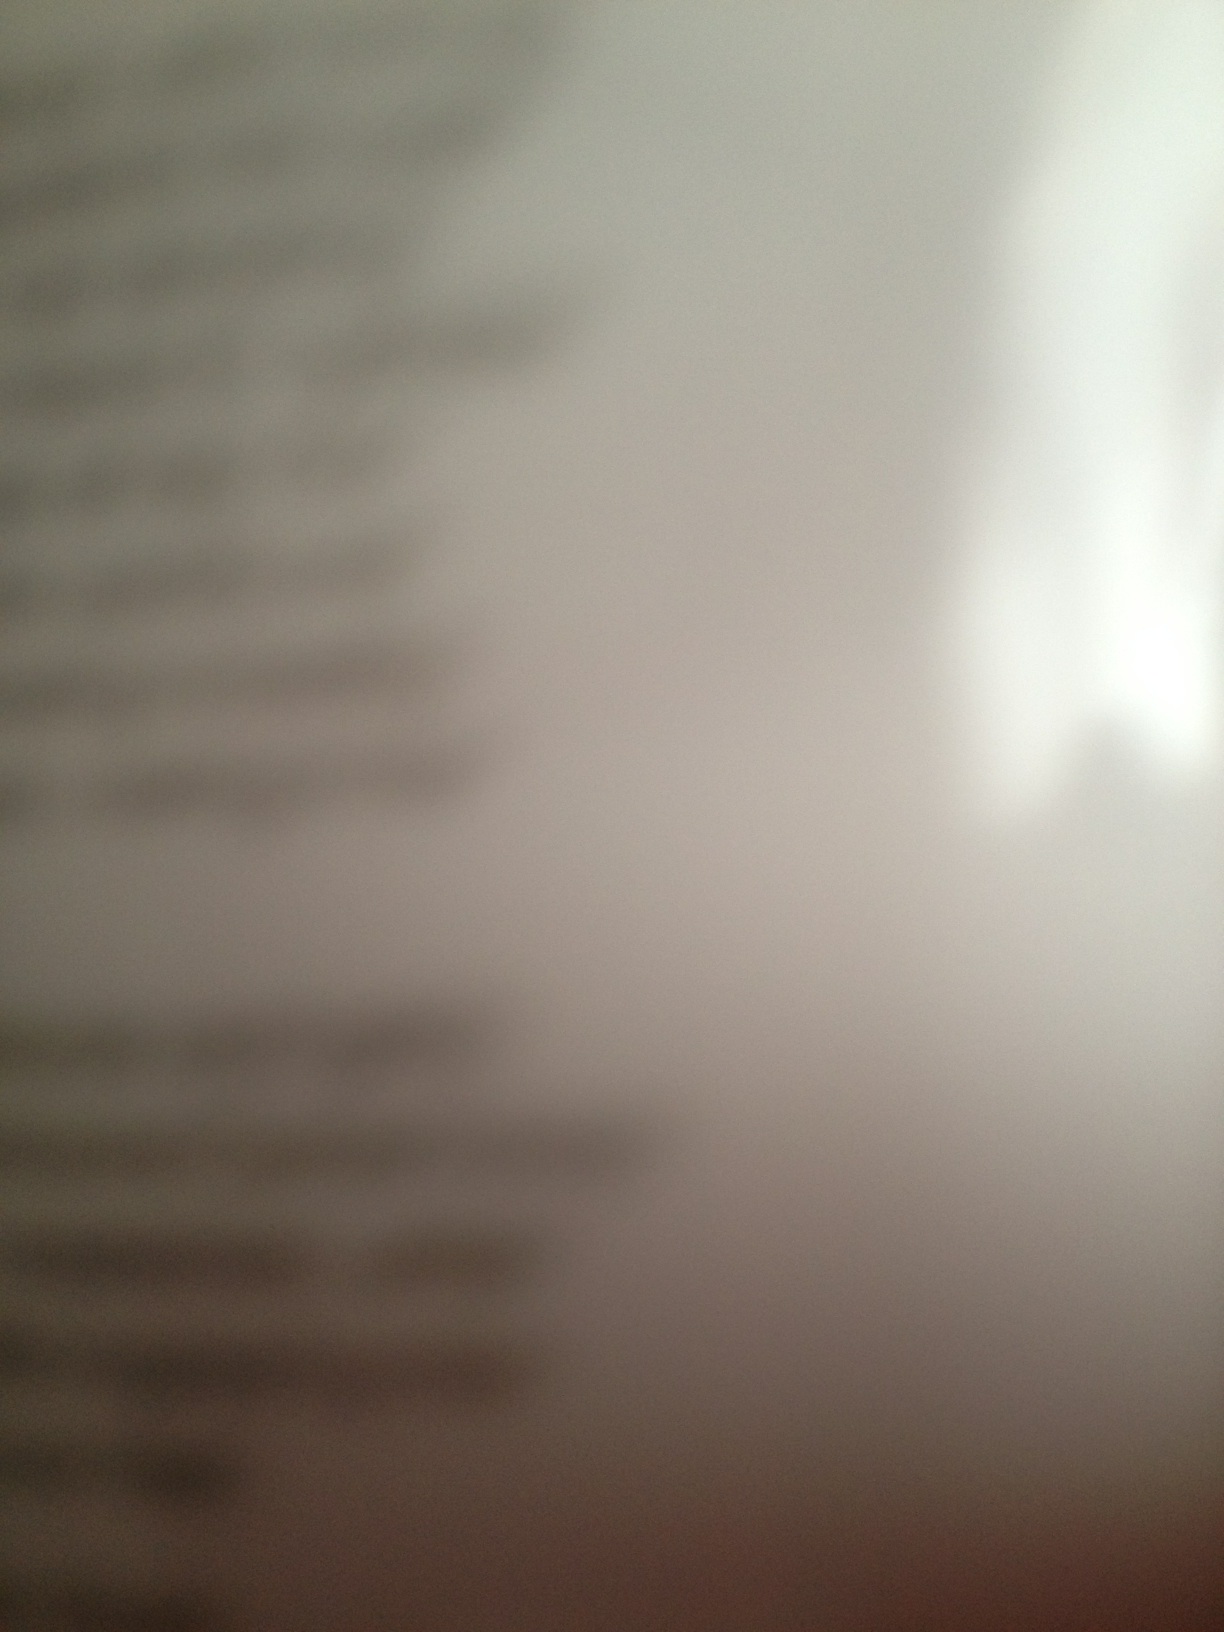Question: What is this lotion called?
Answer: unanswerable